Bradford

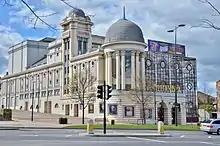
The Bradford Alhambra frequently stages hit West End and Broadway musicals.

Forster Square Shopping Park opened in 1995 and is adjacent to the Forster Square Railway Station. It includes over 20 large retail and food units which includes Next, Boots, Currys, TK Max and Asda Living.